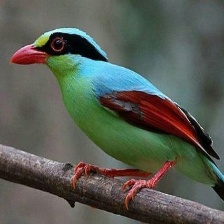
Species: GREEN MAGPIE
Scientific name: CISSA CHINENSIS
ImageNet parent category: magpie